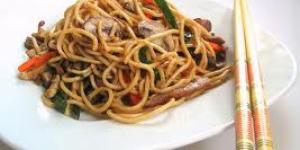
fideos fritos crujientes